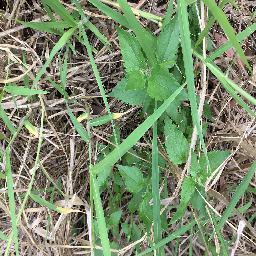
Label: siam_weed